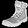
Label: Ankle boot